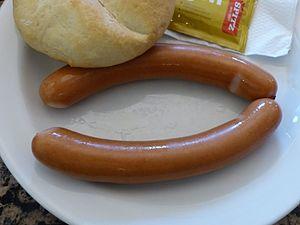
La saucisse de Francfort est une saucisse fumée précuite, originaire d'Allemagne.